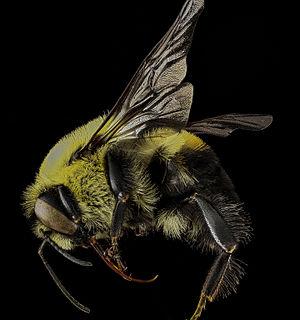
Bombus griseocollis est une espèce de bourdons vivant en Amérique du Nord.